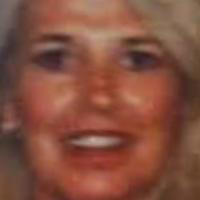
Age group: age 31-40